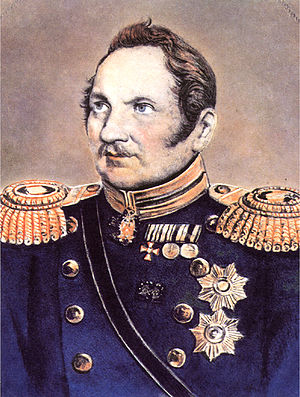
Fabian Gottlieb von Bellingshausen
Fabian Gottlieb von Bellingshausen var en tyskbaltisk søfarer og militærperson i russisk tjeneste.